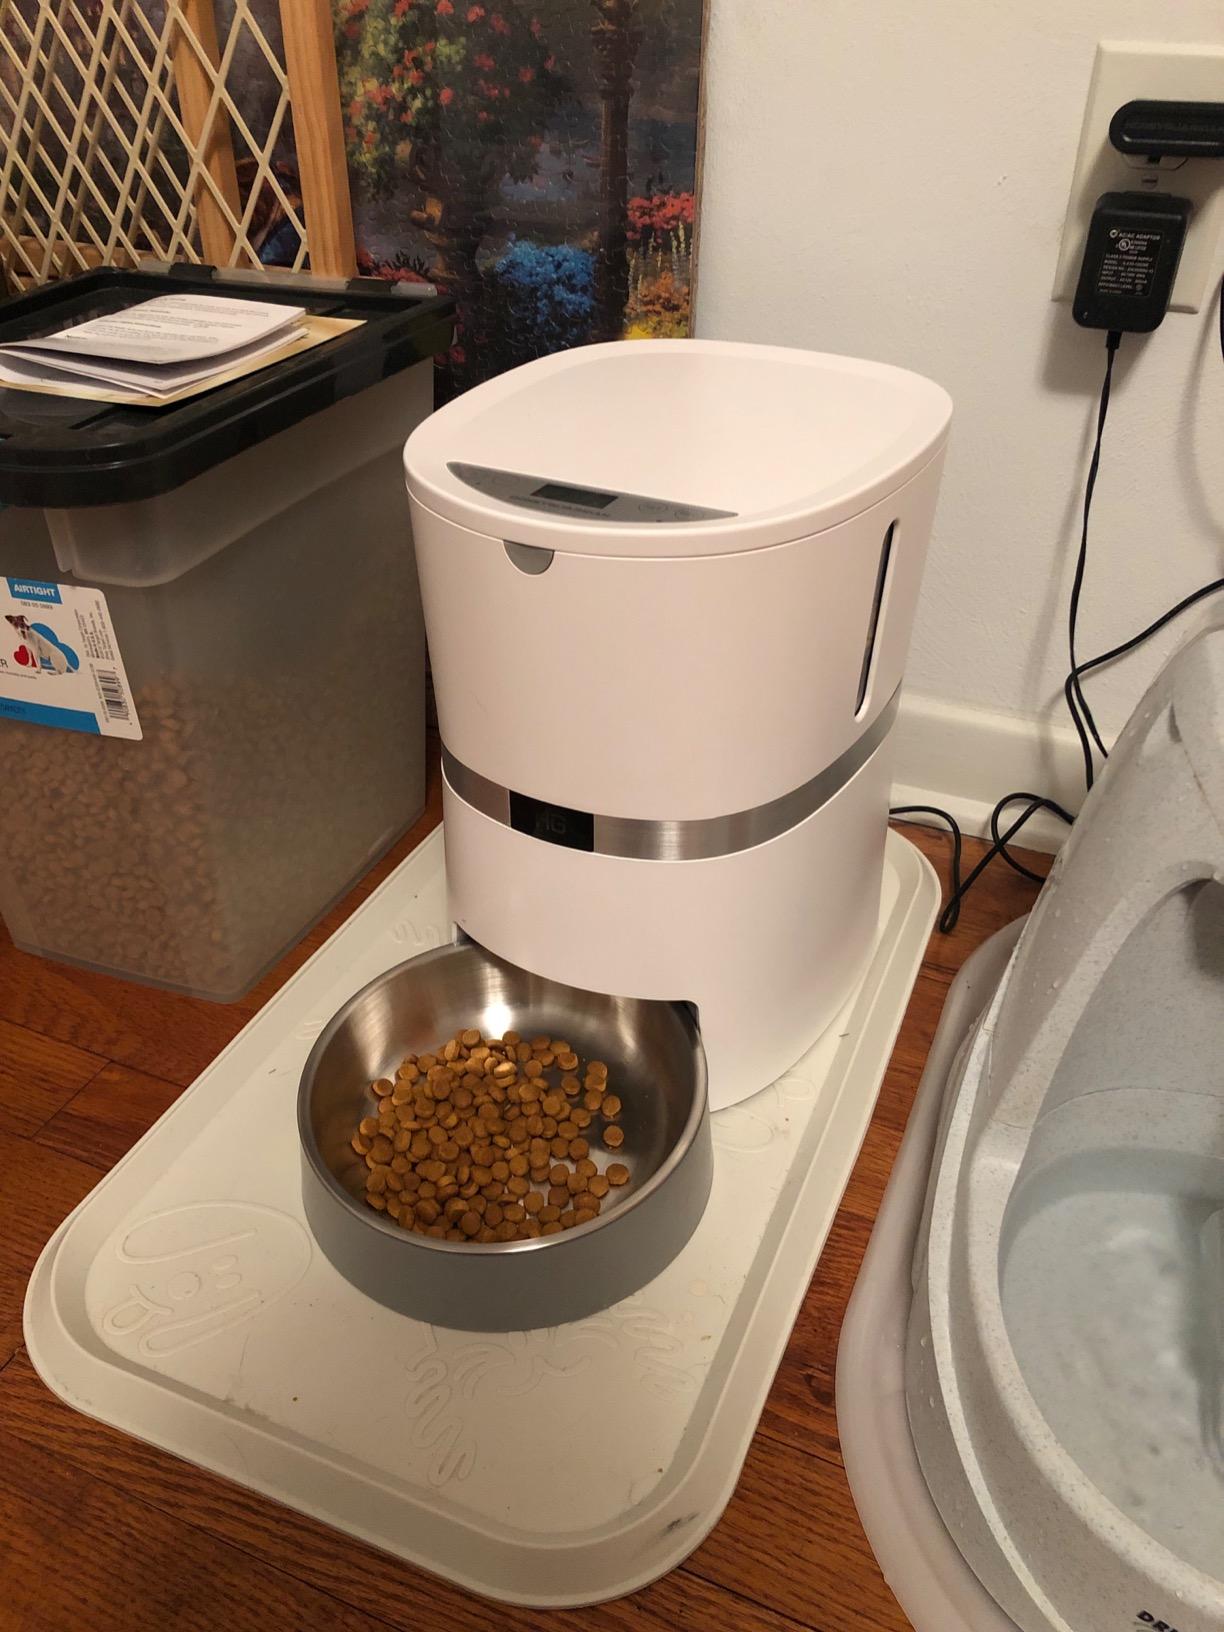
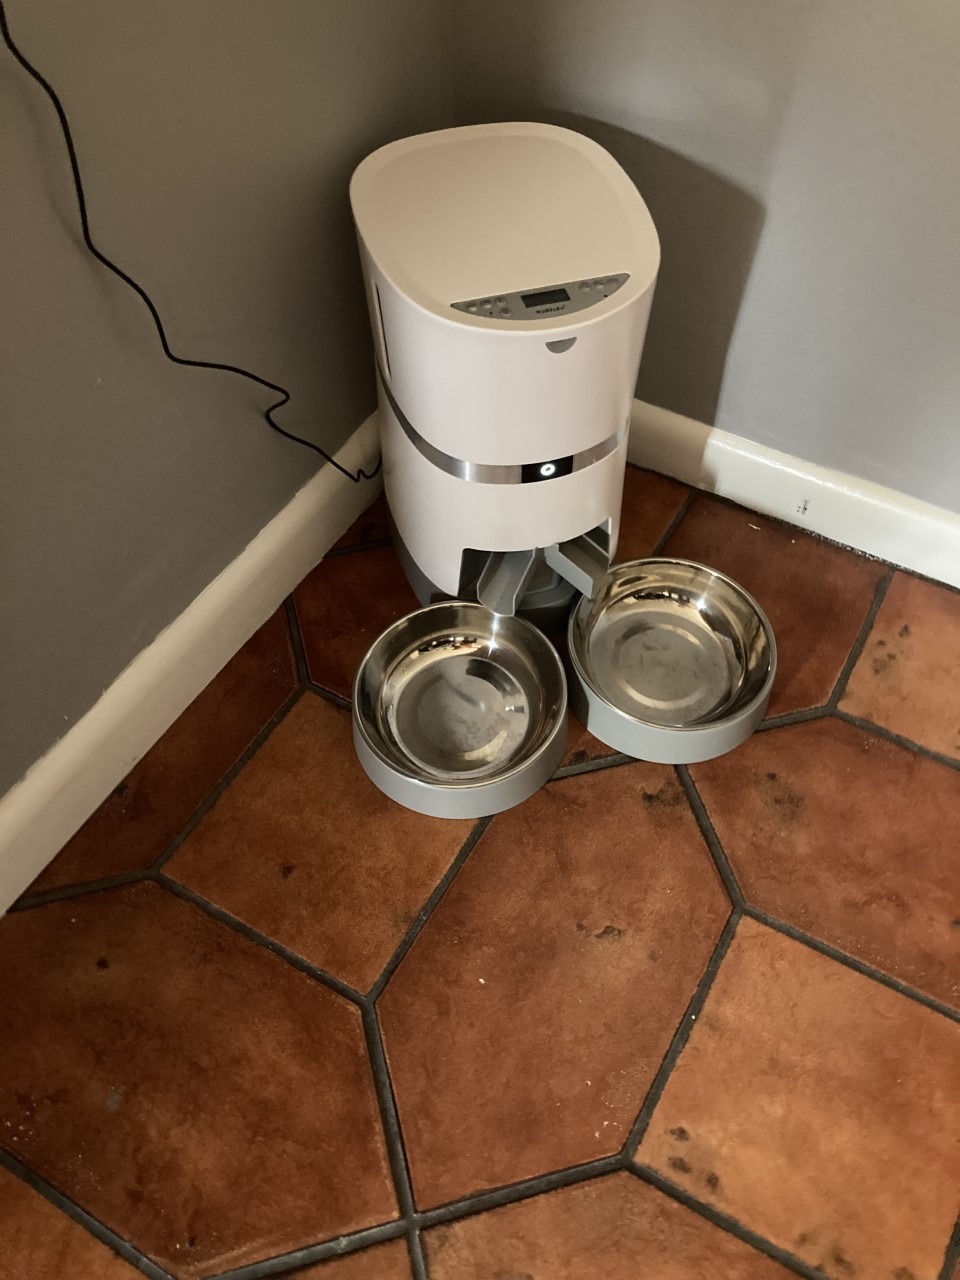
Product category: items_feeder
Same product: no